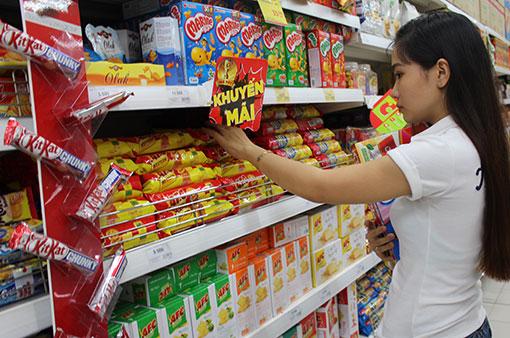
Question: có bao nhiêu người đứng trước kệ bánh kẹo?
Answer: có một người đứng trước kệ bánh kẹo